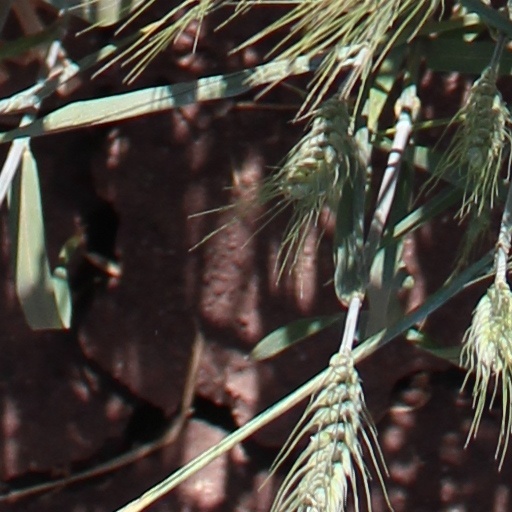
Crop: wheat